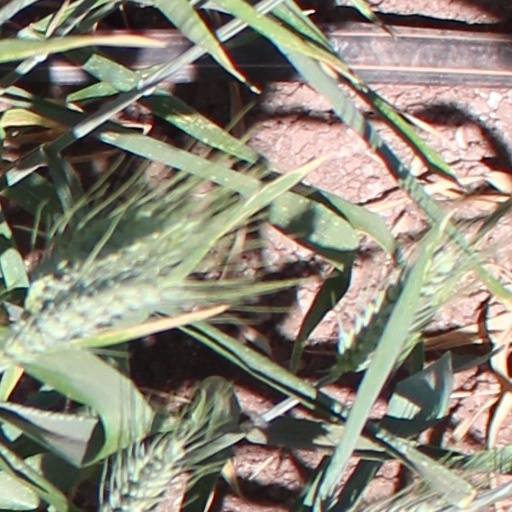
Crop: wheat